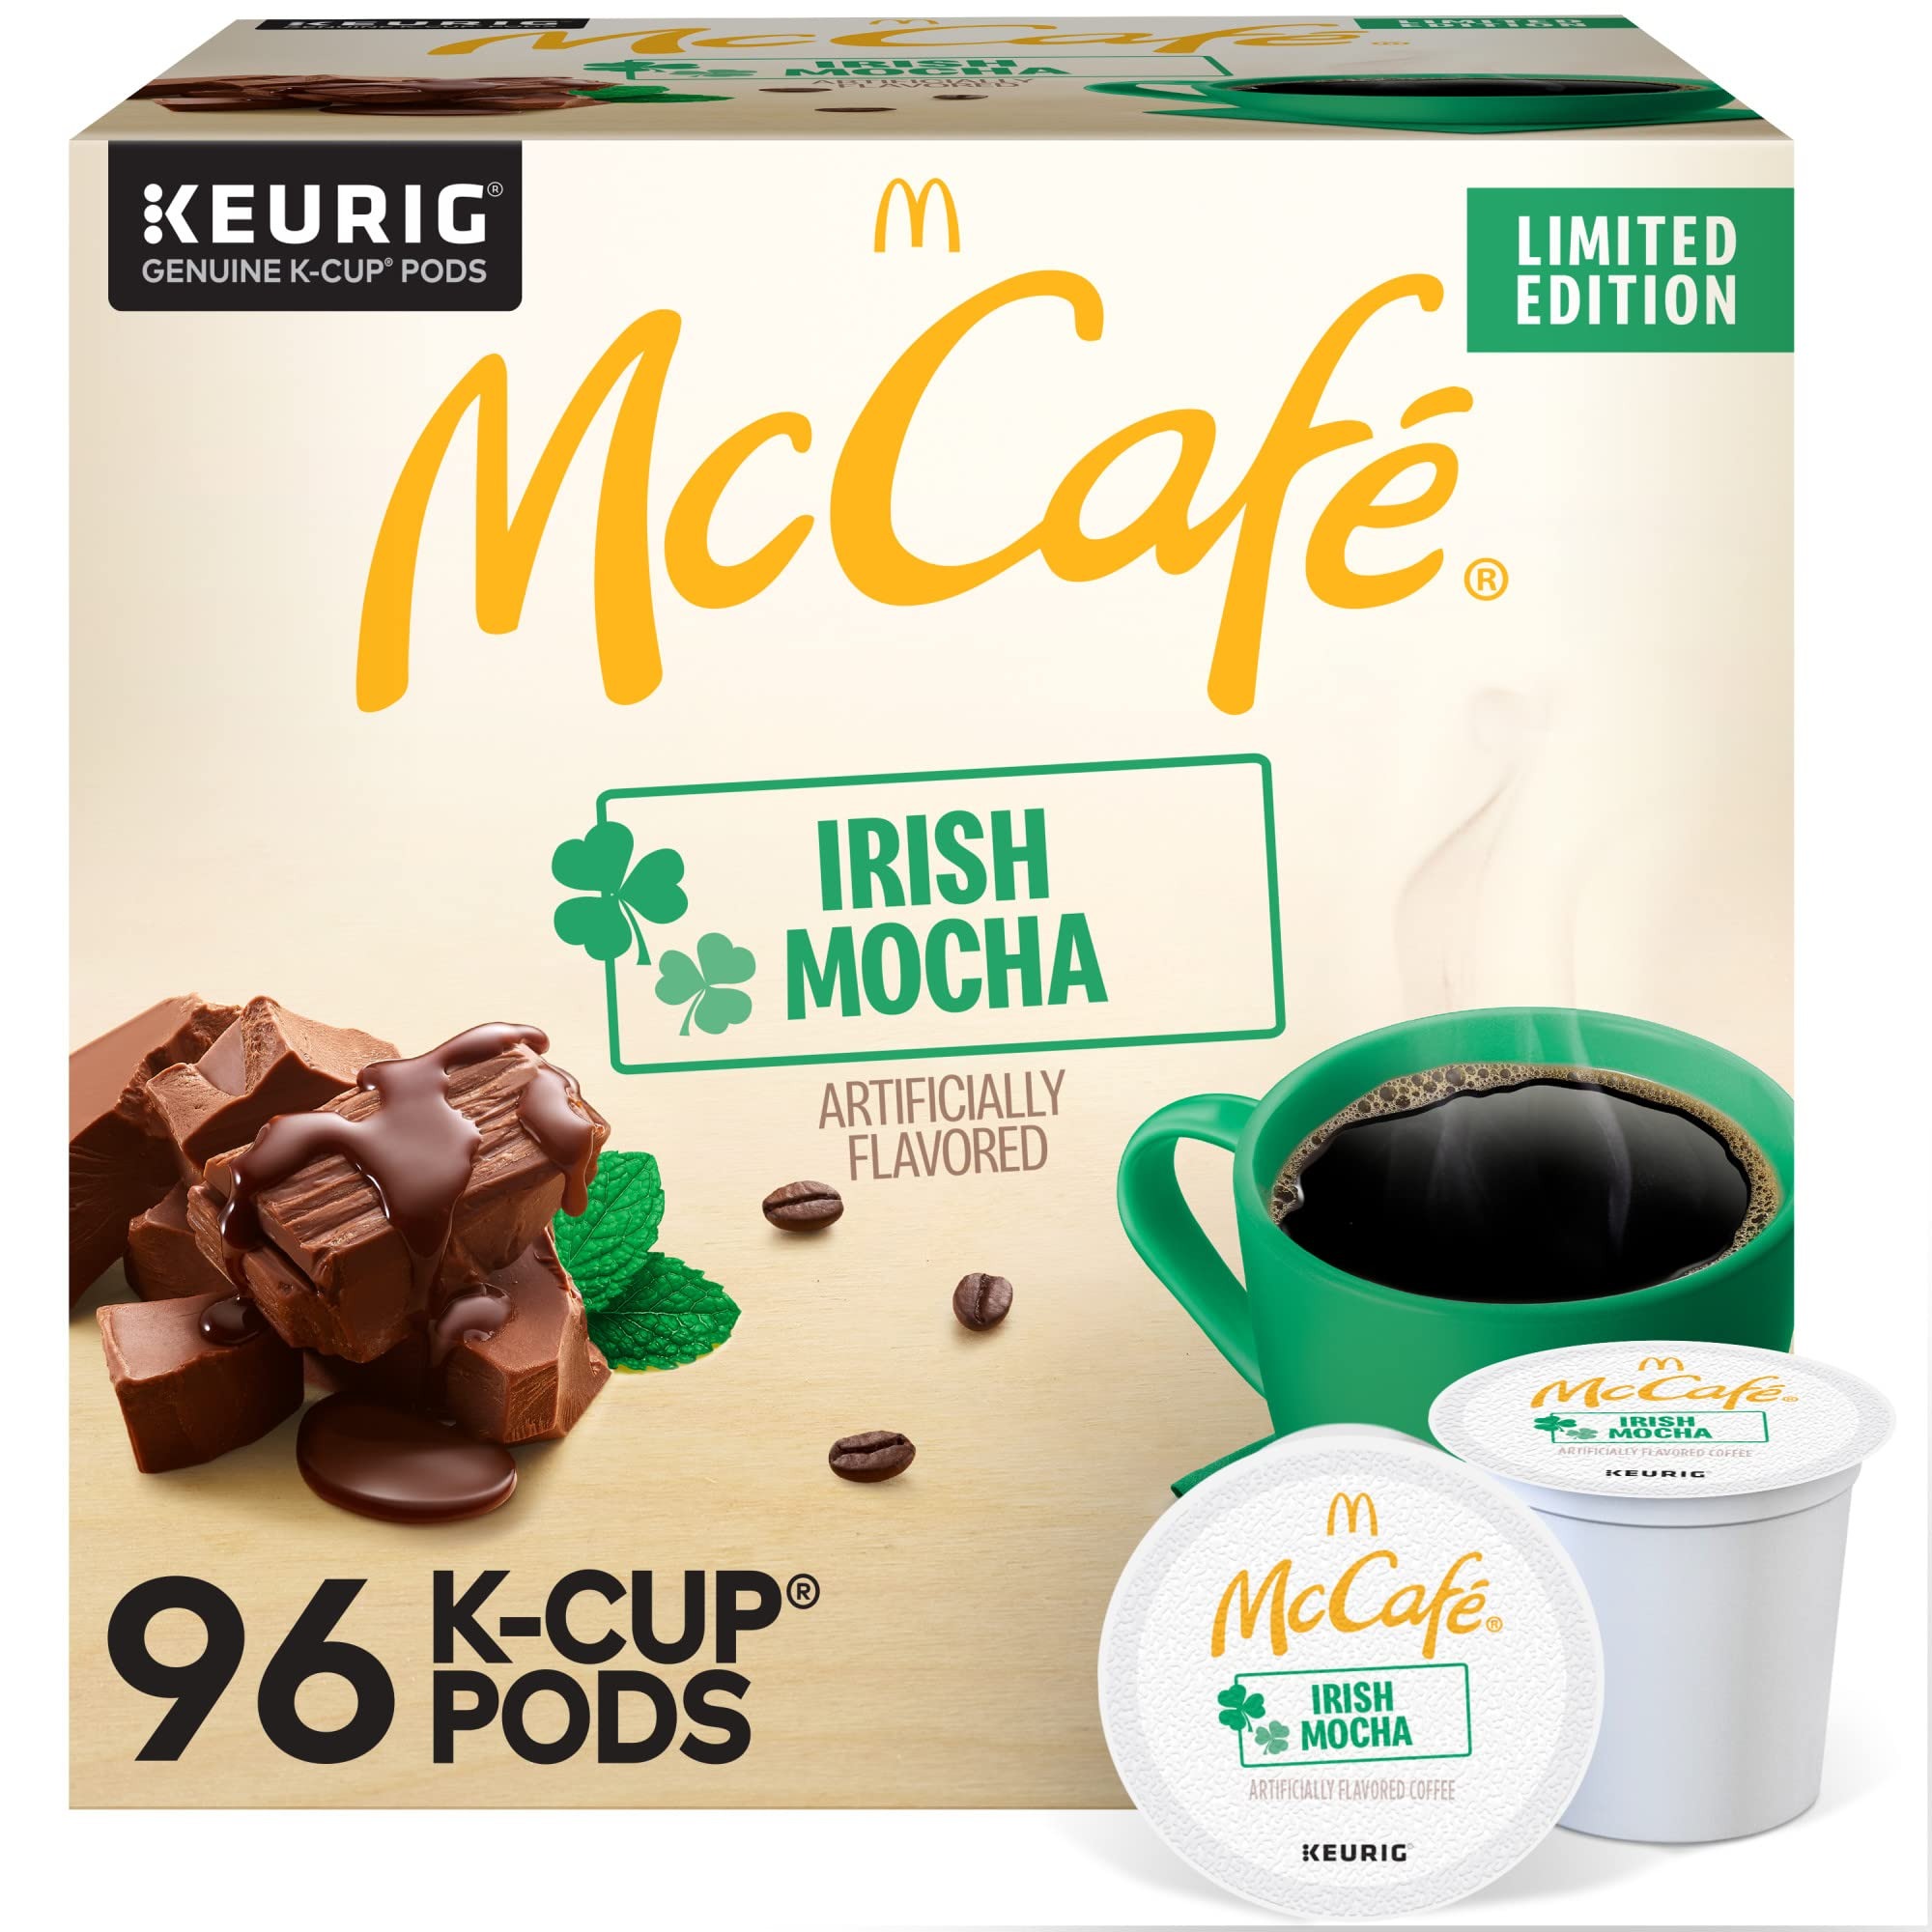
Item Name: McCafe Irish Mocha, Keurig Single Serve K-Cup Pods, Flavored Coffee, 96 Count
Bullet Point 1: BRAND STORY: Brighten your day with McCafé, a simply delicious coffee that keeps the good going. Brew good by the cupful.
Bullet Point 2: TASTE: Make your morning as good as gold with this light roast coffee full of rich dark chocolate notes and a kiss of creamy mint flavor.
Bullet Point 3: ROAST: Light roast, caffeinated coffee made with 100% Arabica beans.
Bullet Point 4: CERTIFIED: Orthodox Union Kosher
Bullet Point 5: SUSTAINABILITY: We use 100% Responsibly Sourced coffee to support a healthier planet and an improved quality of life for farming communities.
Value: 96.0
Unit: Count

Price: 33.81